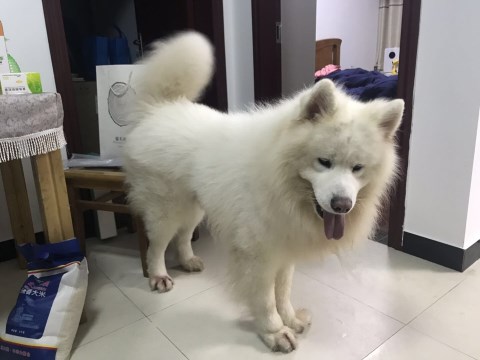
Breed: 2192-n000088-Samoyed